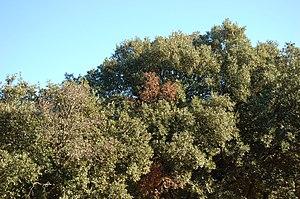
Quercus ilex à Aumelas (Hérault) attaqué par le bupreste Coraebus florentinus
Coraebus florentinus, le bupreste du chêne, est une espèce d'insectes coléoptères de la famille des Buprestidae, originaires d'Europe.
Le Chêne vert ou Yeuse est une espèce d'arbres à feuillage persistant de la famille des Fagacées, présent sous forme de bois clairs et garrigues. Il est parfois appelé Chêne faux houx, allusion au fait que ses feuilles ressemblent à celles du houx.